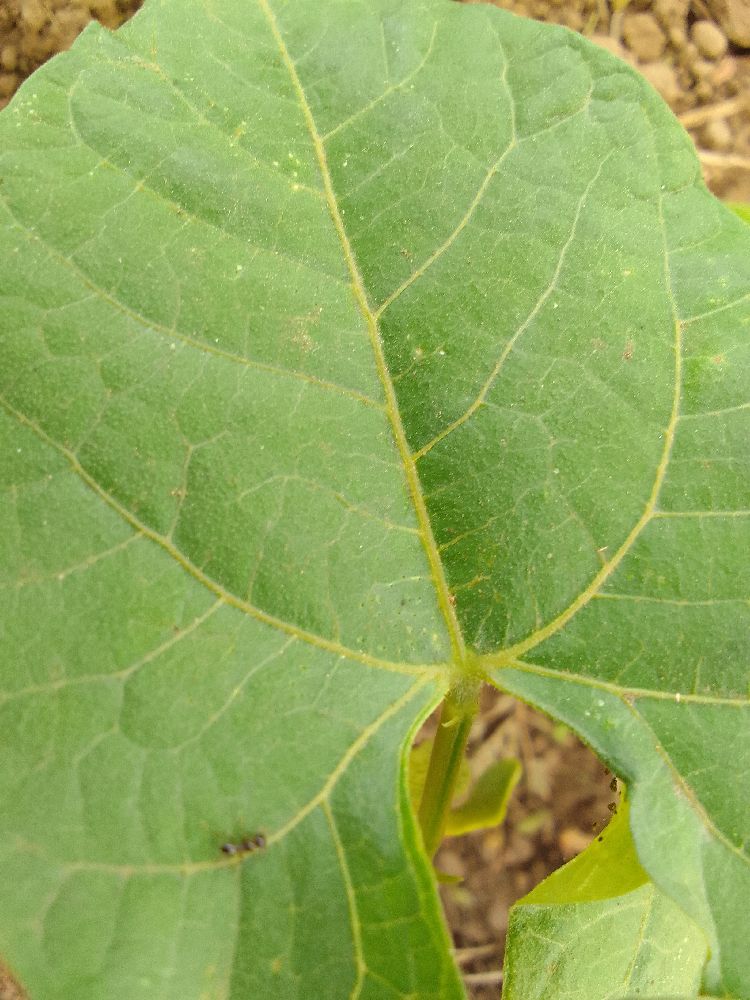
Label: healthy